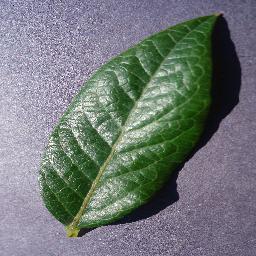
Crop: blueberry
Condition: healthy